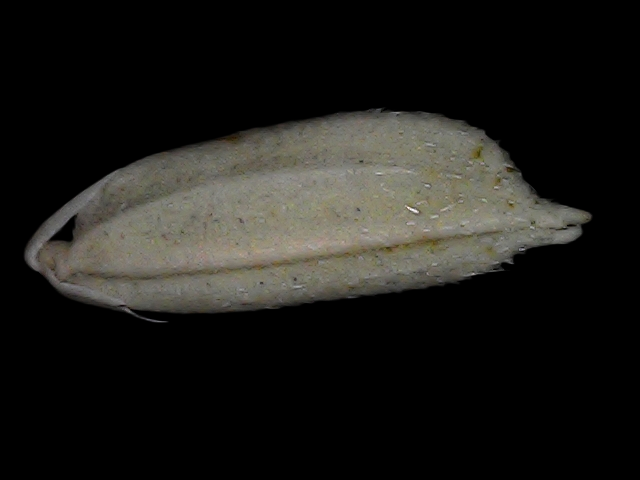
Rice variety: Bd79